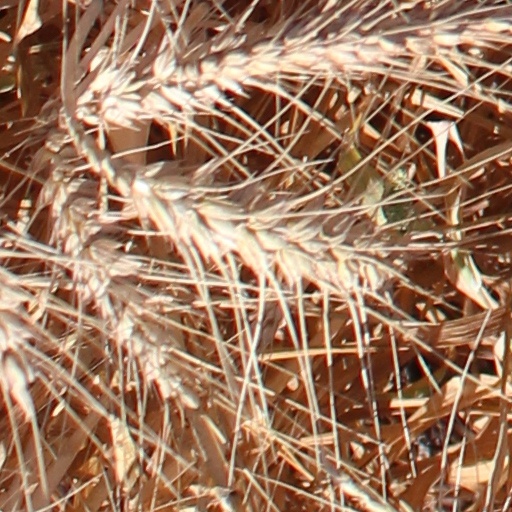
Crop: wheat